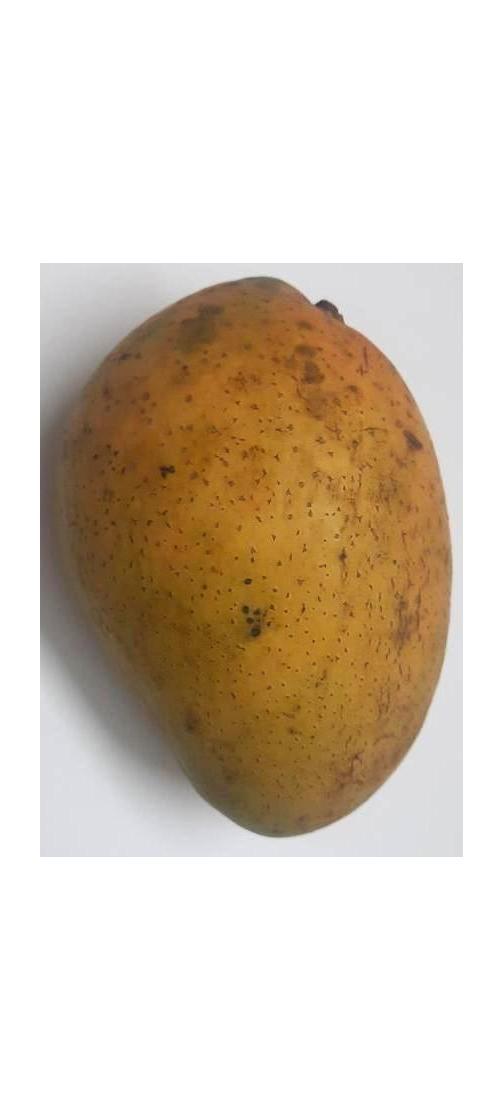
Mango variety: Ashshina Classic